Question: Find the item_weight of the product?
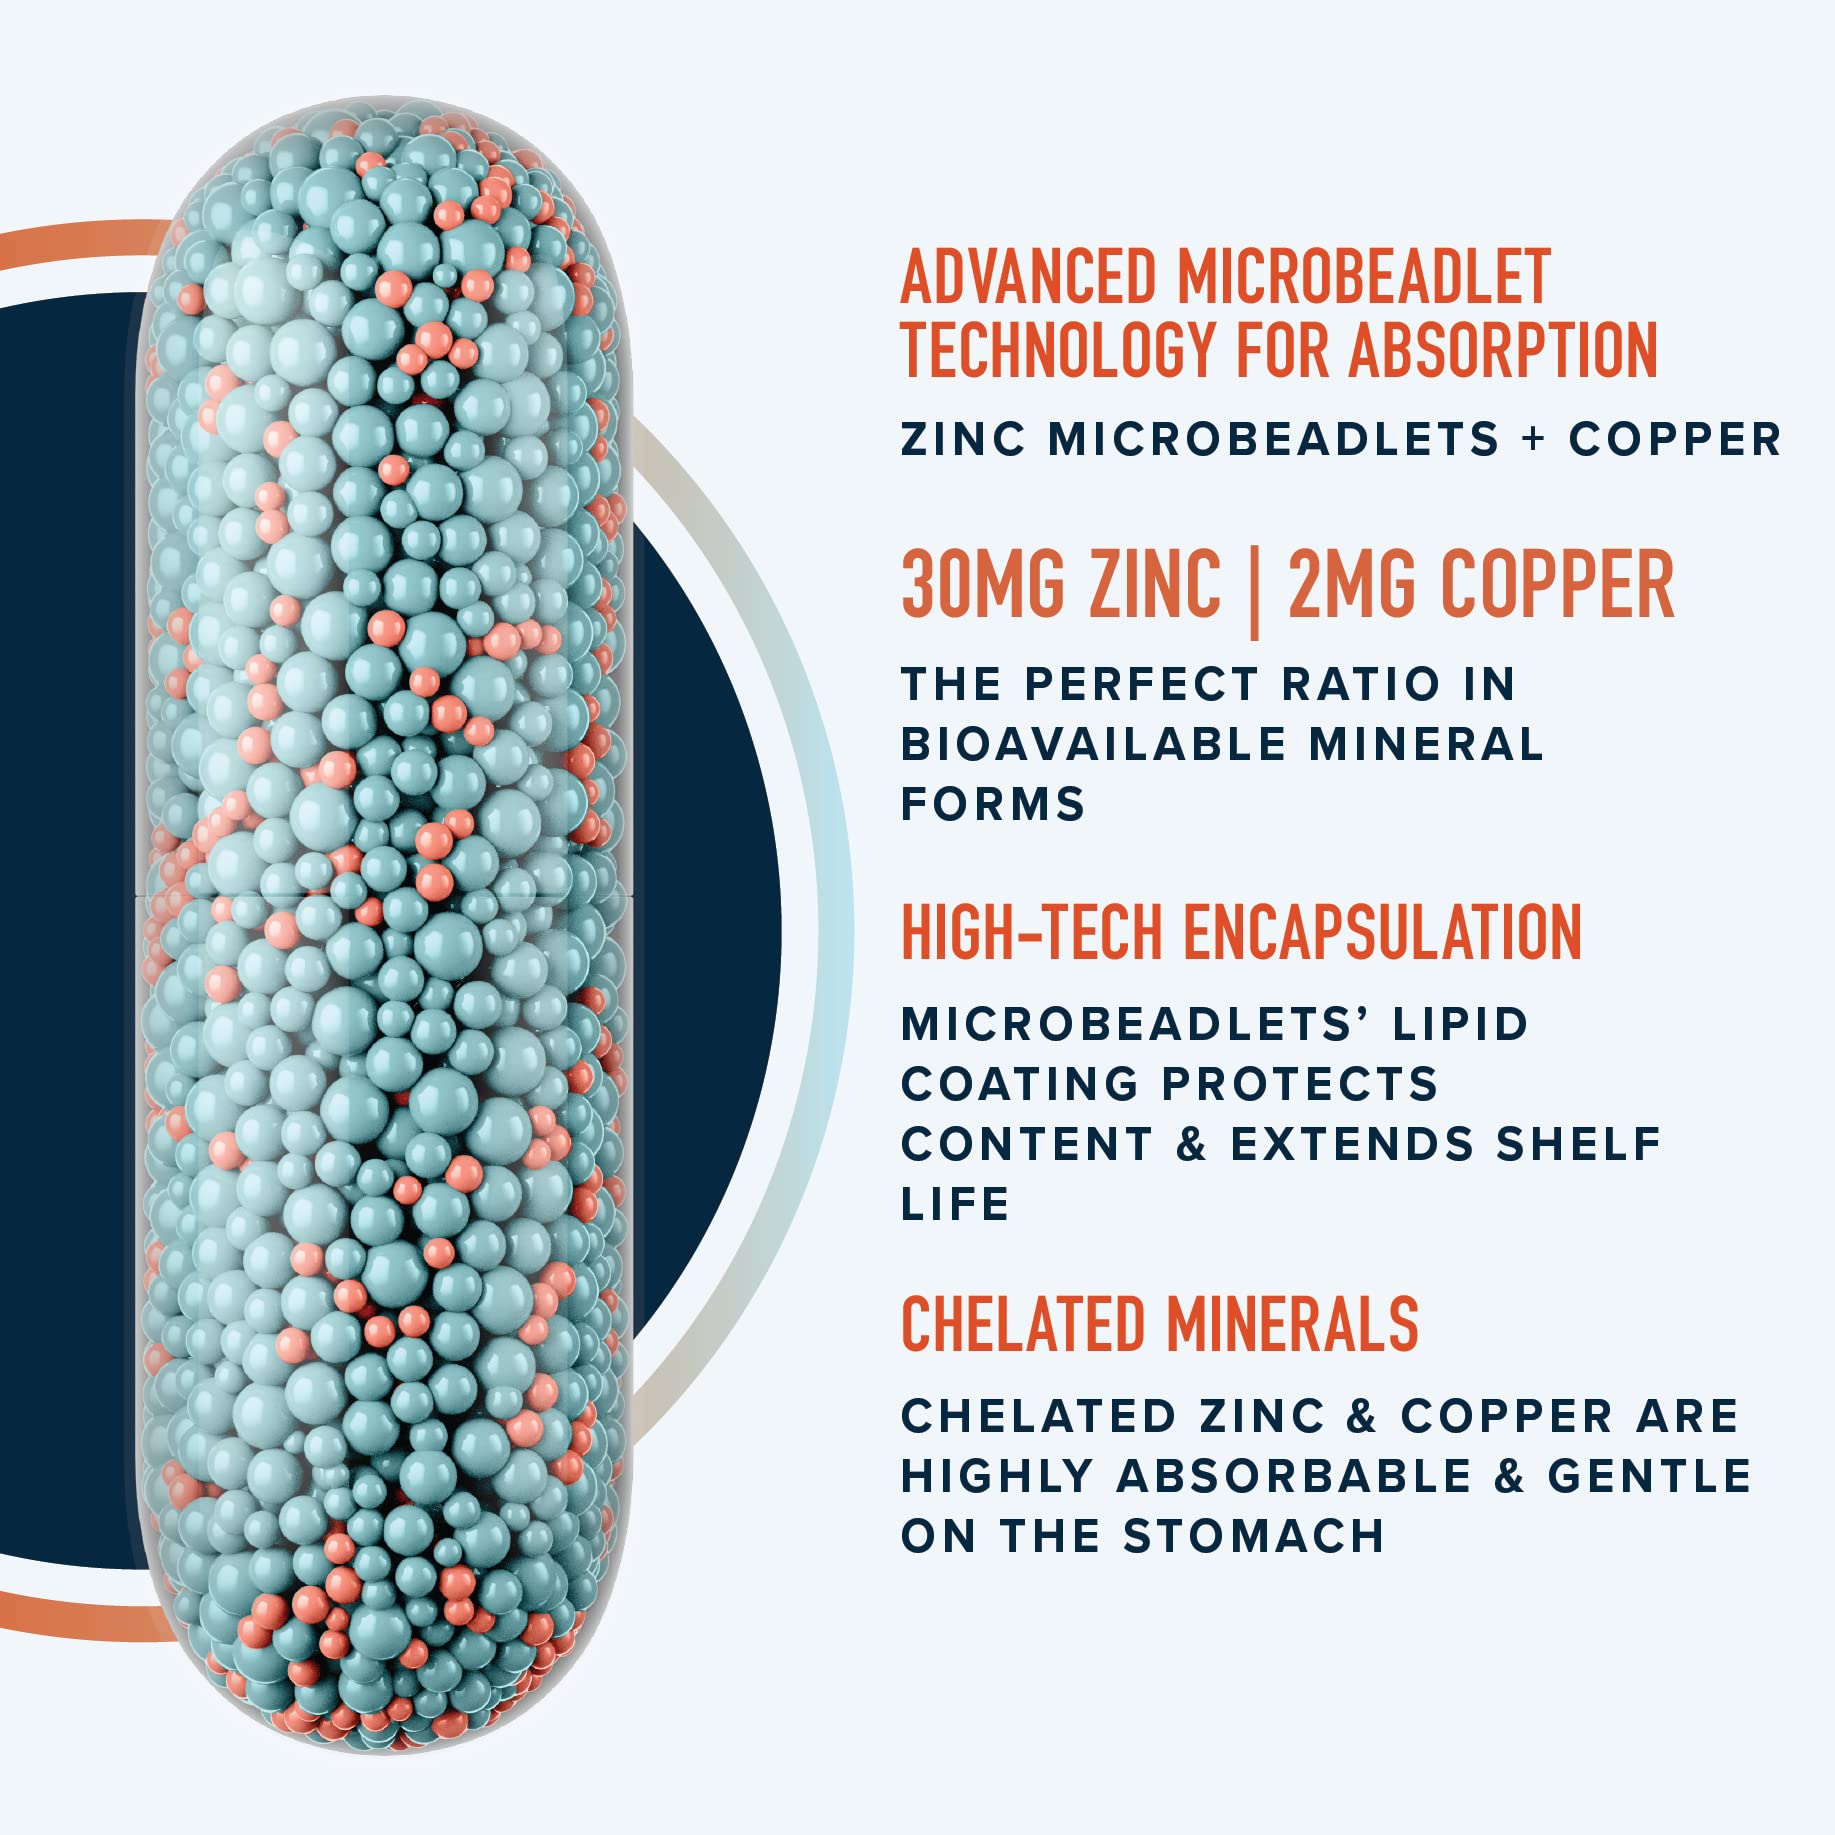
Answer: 2.0 milligram